Agostino Salvietti

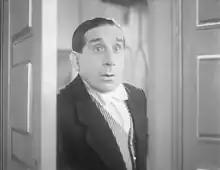
Salvietti in "I Don't Know You Anymore" (1936)

Agostino Salvietti (28 August 1882 - 2 December 1967) was an Italian actor. He appeared in more than forty films from 1924 to 1964.